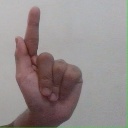
अक्षर: ळ